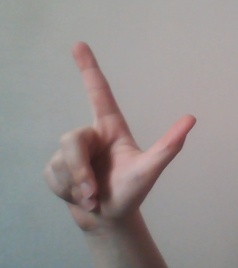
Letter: laam